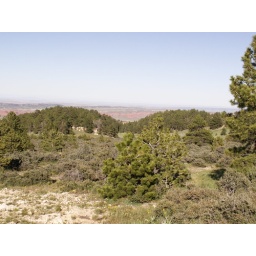
Looking at red rock cliffs in distance. West of Kaycee, WY; Hole in Wall area.